Henrietta Maria of France

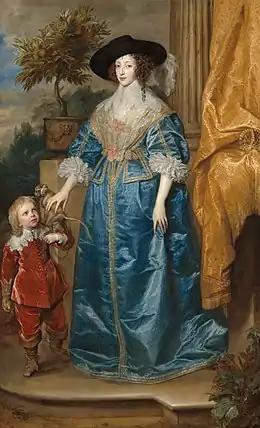
Henrietta Maria, with her court dwarf, Jeffrey Hudson. A monkey is usually symbolic of an advisor to fools, such as court dwarves, but in this case is believed to represent Henrietta Maria's menagerie of pets; the orange tree represents her love of gardens. Painting by Anthony van Dyck

A devout Roman Catholic, her religion heavily influenced Henrietta Maria's time as queen, particularly the early years of her marriage. In July 1626, she caused huge controversy by stopping at Tyburn to pray for Catholics executed there and later tried to convert her Calvinist nephew Prince Rupert during his stay in England.